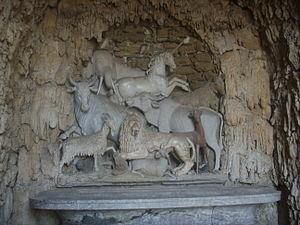
La Grotte des animaux par Giambologna dans la Villa Medicea di Castello, Florence, Italie. Italiano: La Grotta degli animali da Giambologna nella Villa Medicea di Castello, Firenze, Italia.